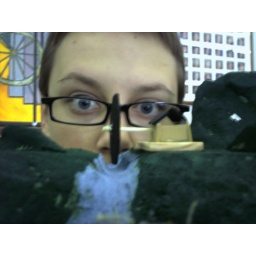
The river has a wood/foam water wheel in the mountains. Sometimes giants can be seen beyond.